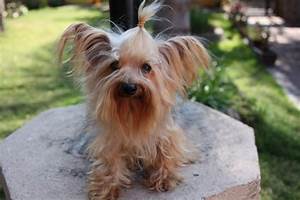
Label: cane